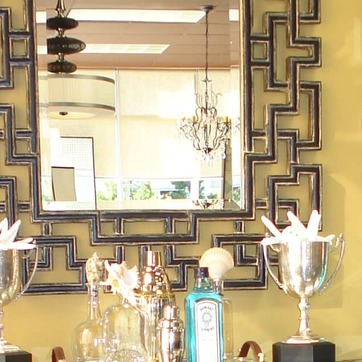
Material: mirror